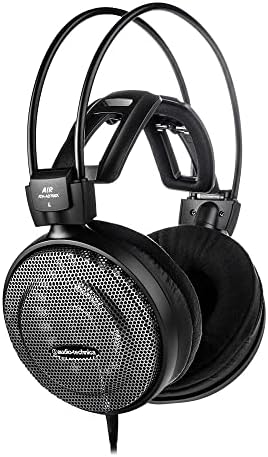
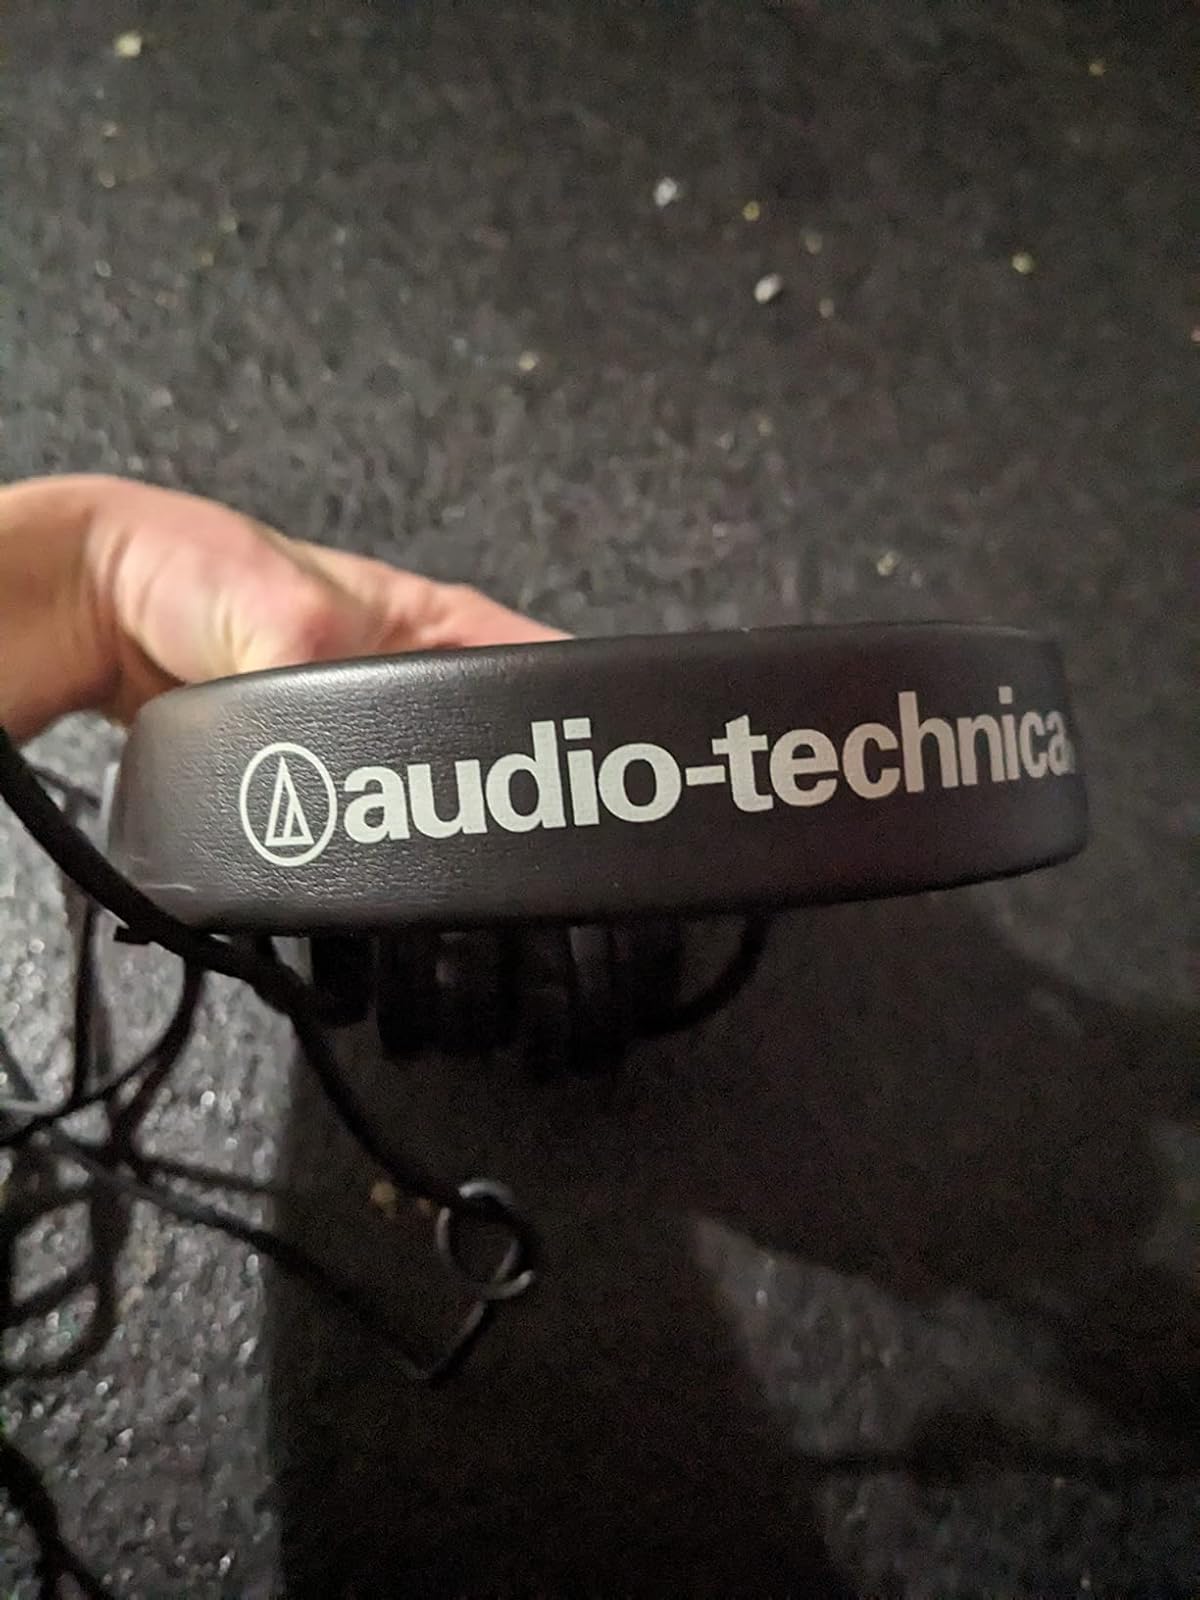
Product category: headphones
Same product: no